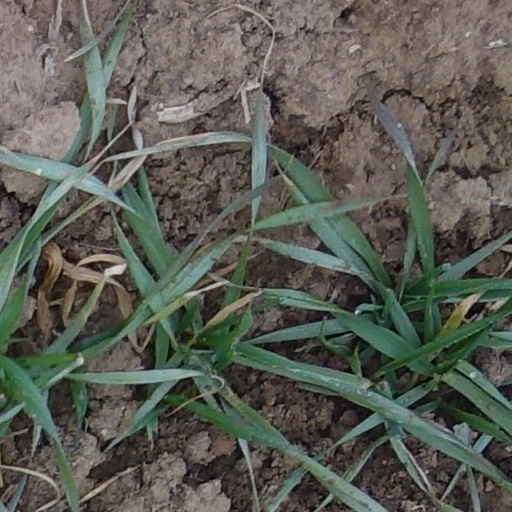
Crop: wheat